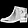
Label: Ankle boot